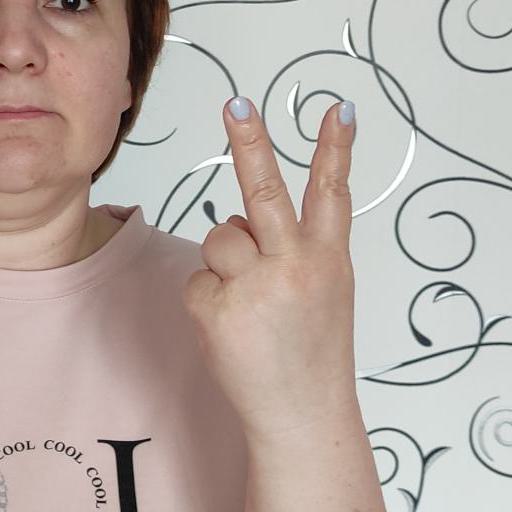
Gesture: peace_inverted